The Bedford Handbook

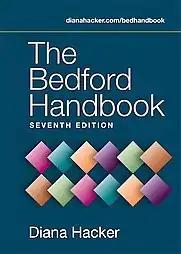
"The Bedford Handbook", Seventh Edition

The Bedford Handbook is a guide written by Diana Hacker, now in its twelfth edition, that provides basic explanations of proper English grammar, composition, citation, and textual analysis. The guide includes a number of sample texts (including essays) and illustrations throughout its sections. It also covers the concept of plagiarism.